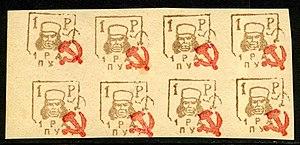
Nestor Ivanovitch Makhno, né le 26 octobre 1888 à Houliaïpole et mort à Paris le 25 juillet 1934, est un communiste libertaire fondateur de l'Armée révolutionnaire insurrectionnelle ukrainienne qui, après la révolution d'Octobre et jusqu'en 1921, combat à la fois les Armées blanches tsaristes et l'Armée rouge bolchévique.